Belli di papà

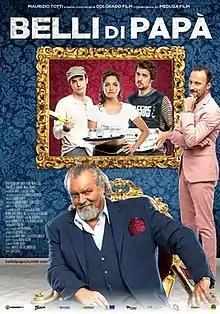
Theatrical release poster

Belli di papà is a 2015 Italian comedy film co-written and directed by Guido Chiesa and starring Diego Abatantuono. It is a loose remake of the Mexican comedy film "The Noble Family".